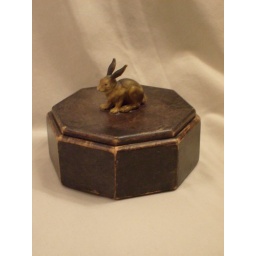
5 &amp;amp; 3/10'' in diameter lidded octagonal wooden box with toy rabbit handle, faux antiqued$30.00